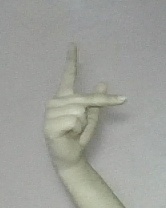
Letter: dha